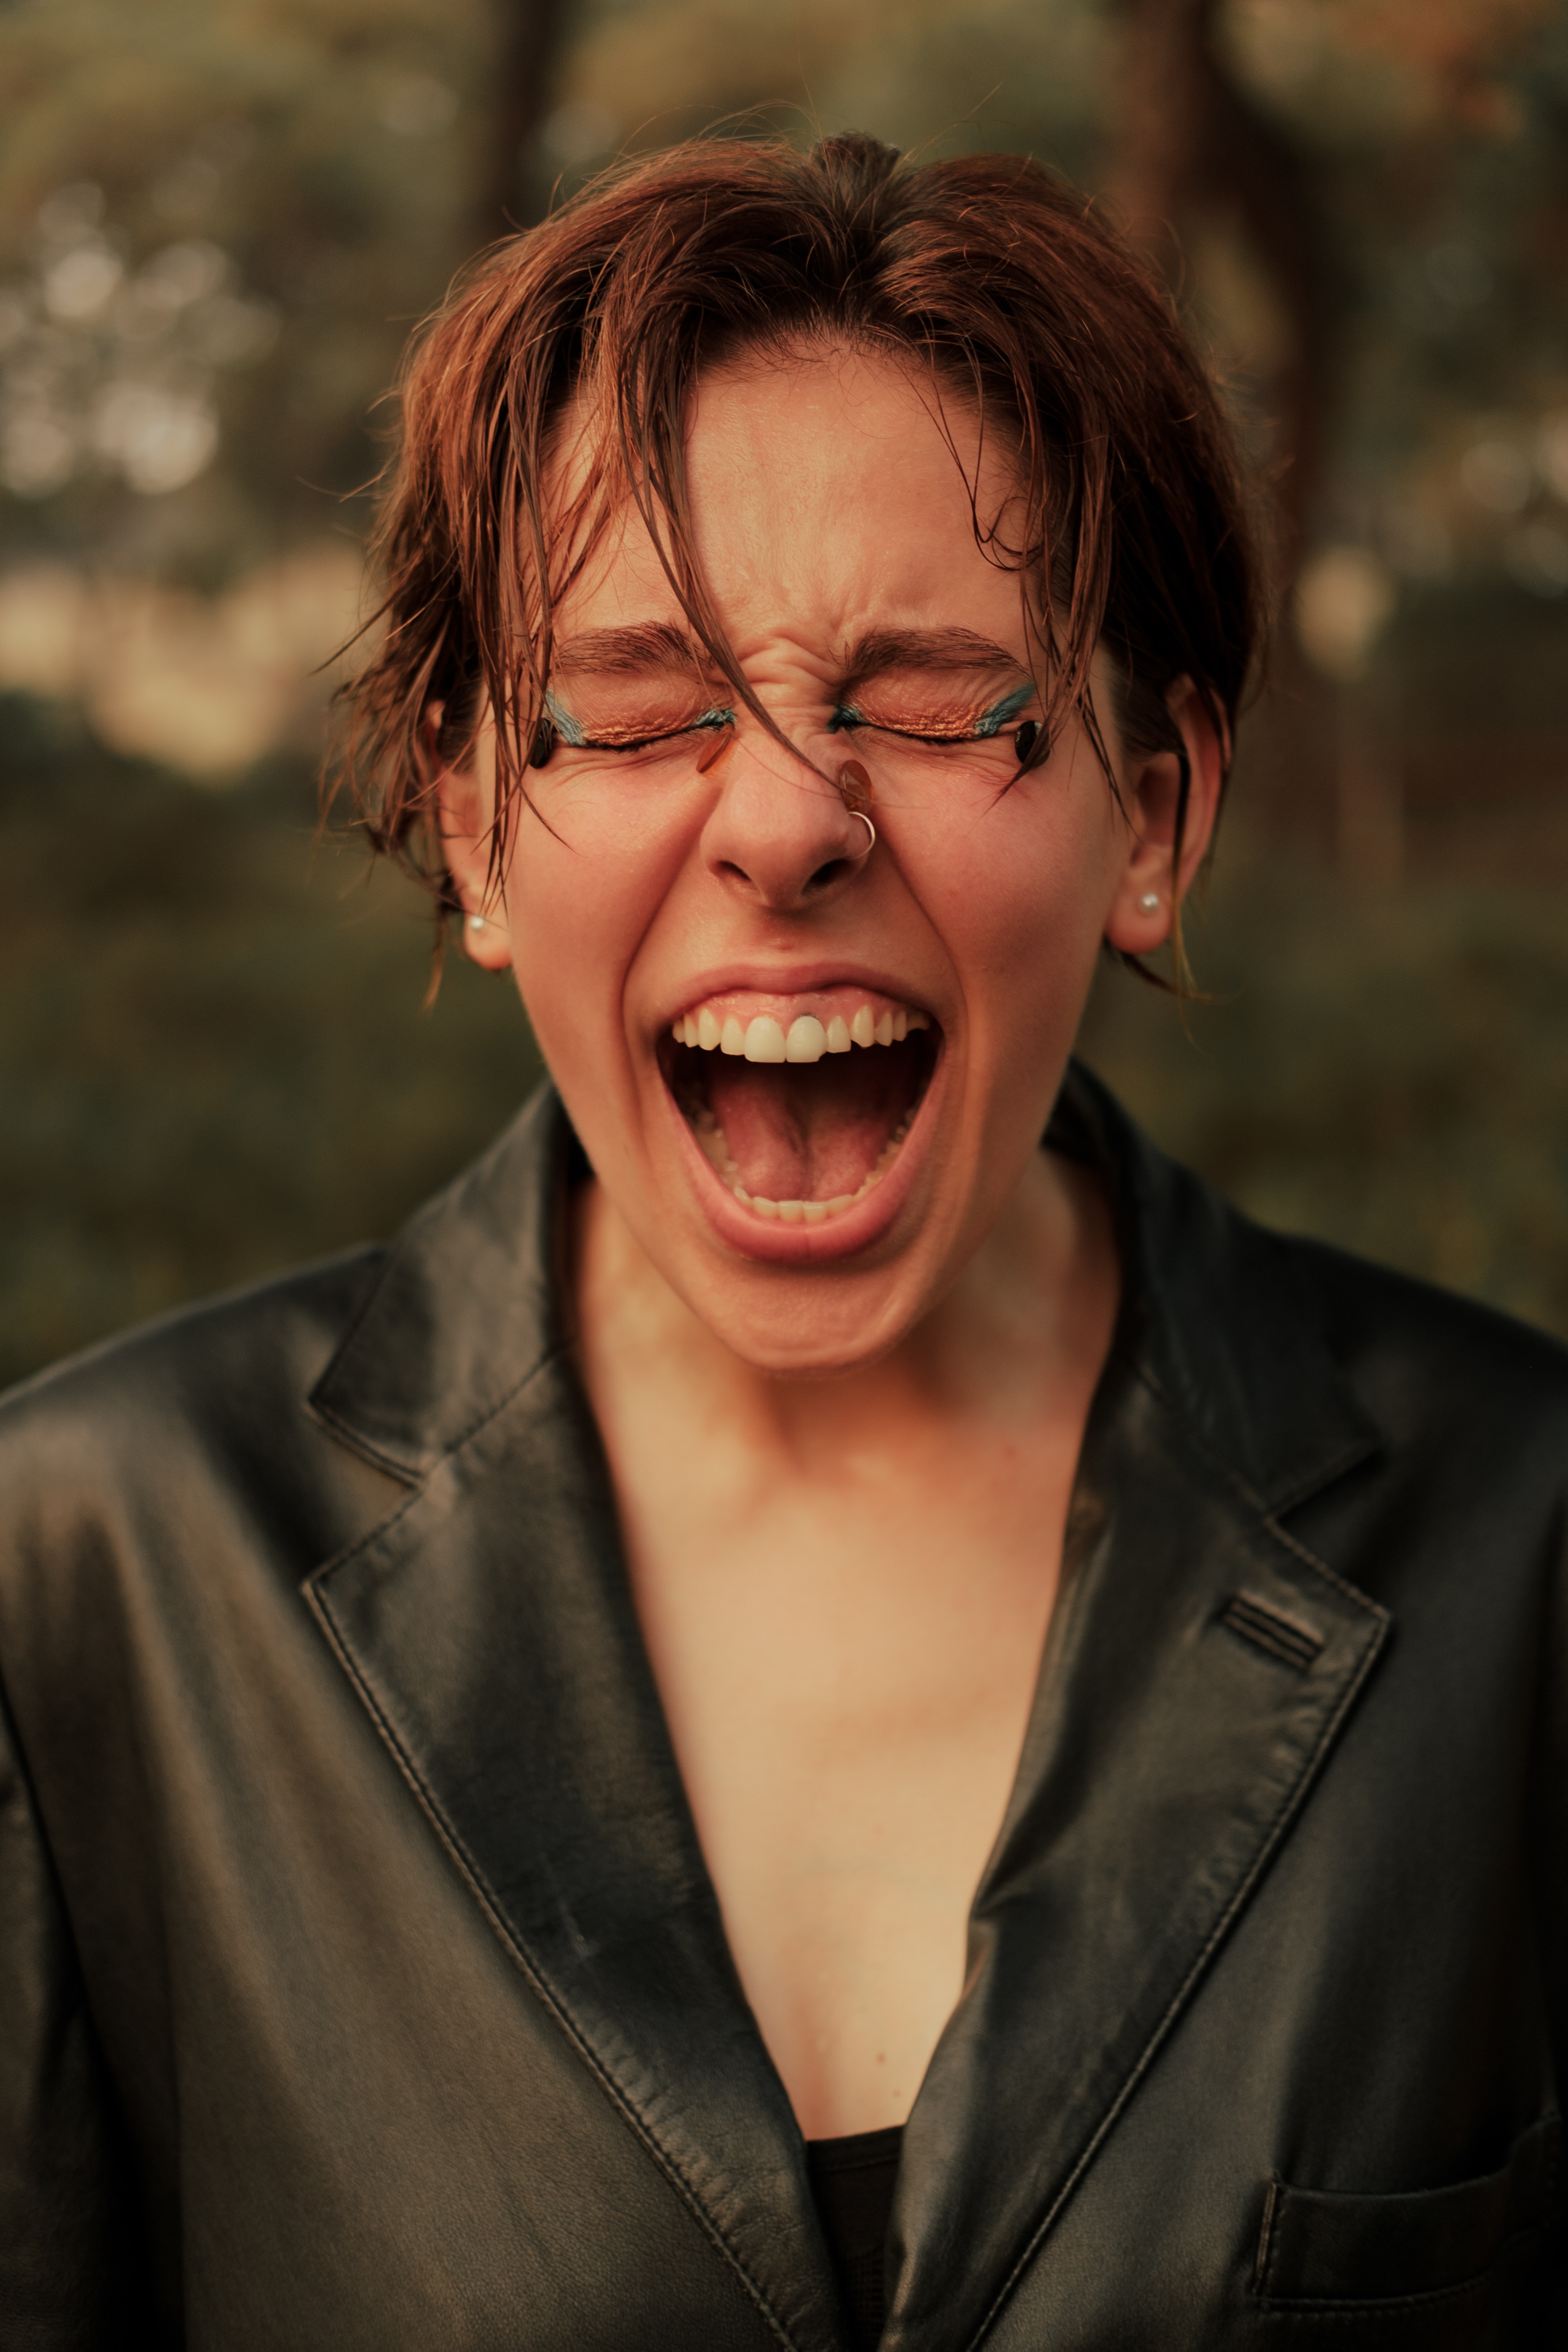
woman, forehead, nose, hair, glasses, lip, chin, smile, outerwear, facial expression, flash photography, jaw, vision care, gesture, happy, tree, eyewear, wrinkle, People in nature, grass, laugh, portrait photography, flesh, portrait, facial hair, darkness, fun